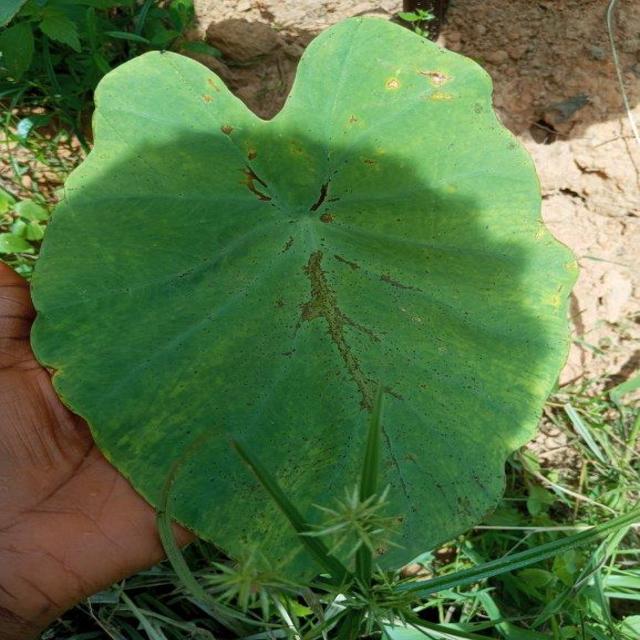
Label: Healthy